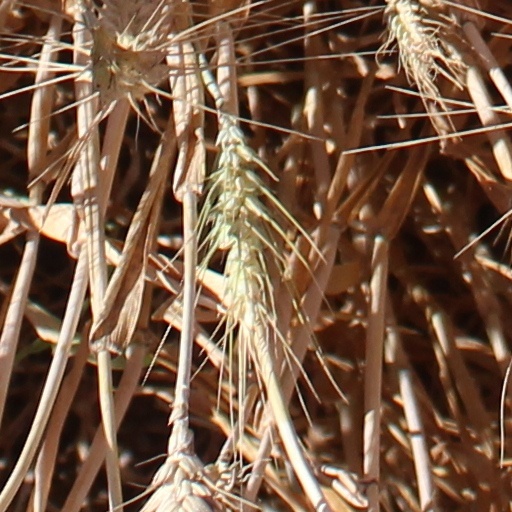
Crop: wheat